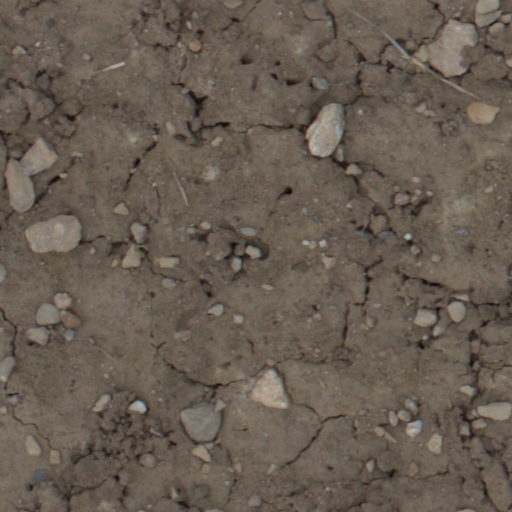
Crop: wheat